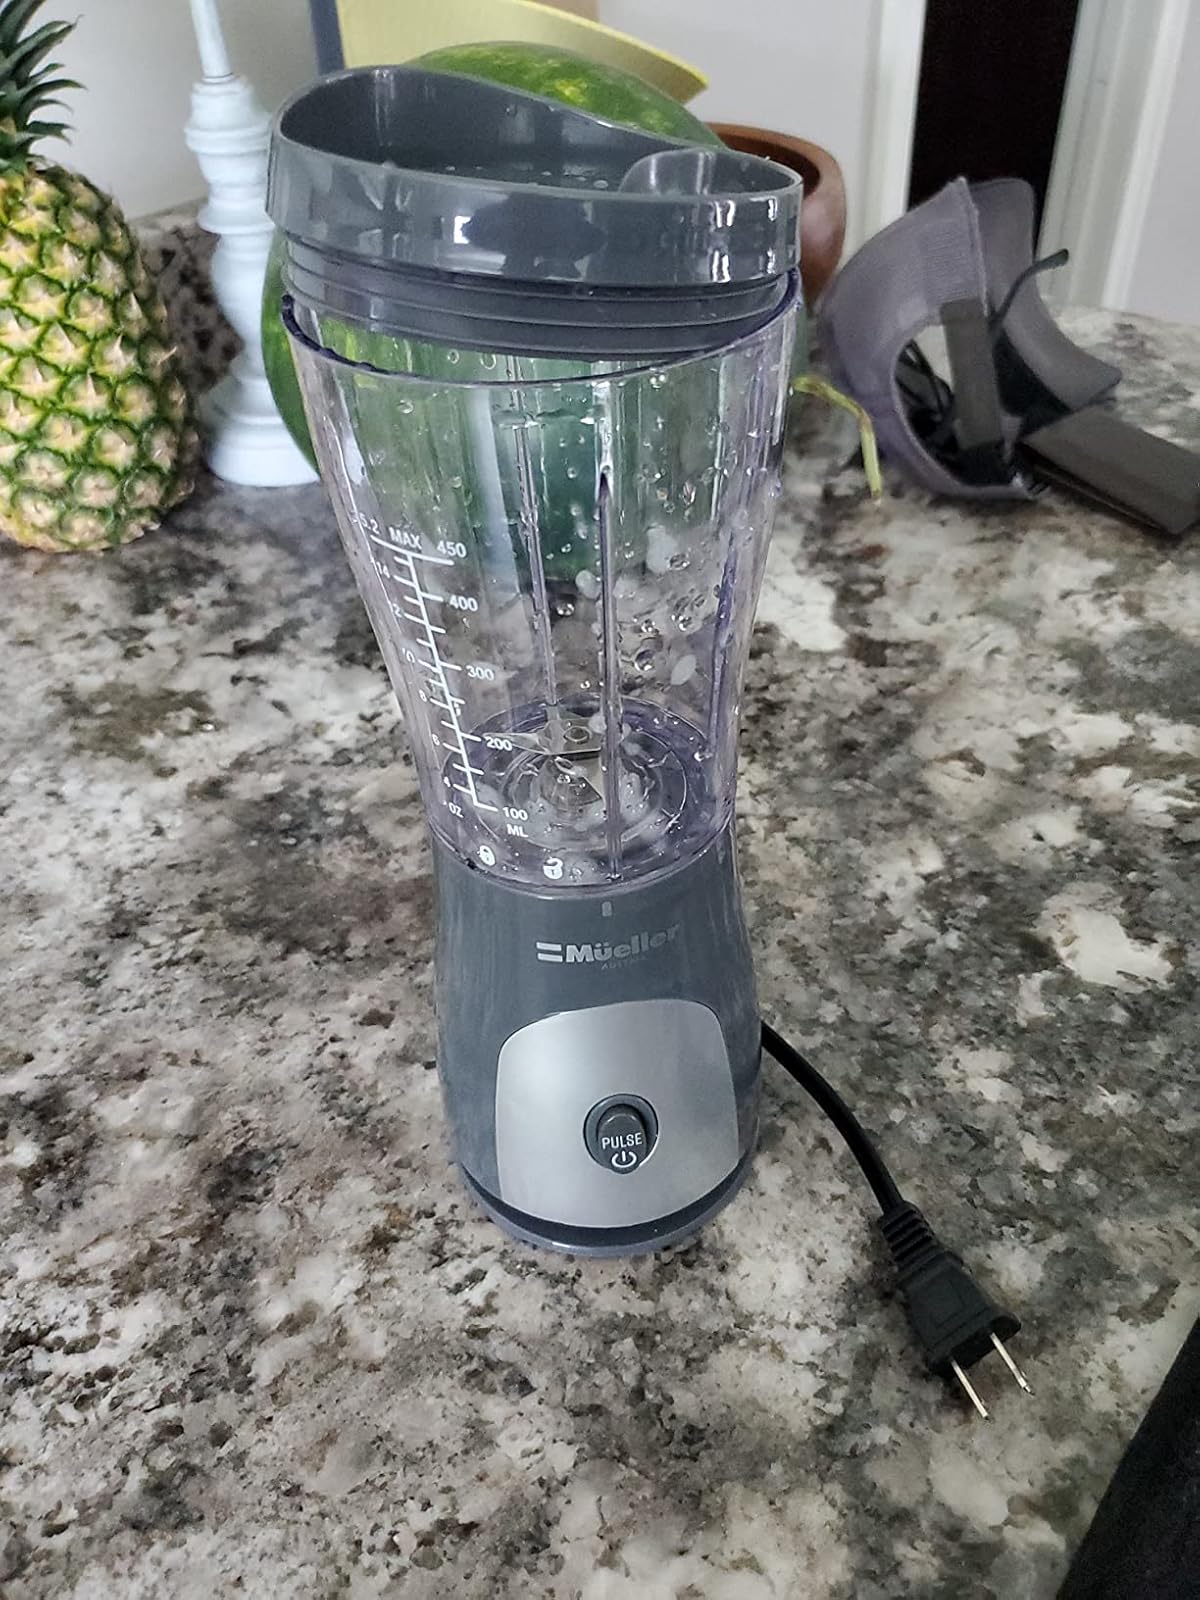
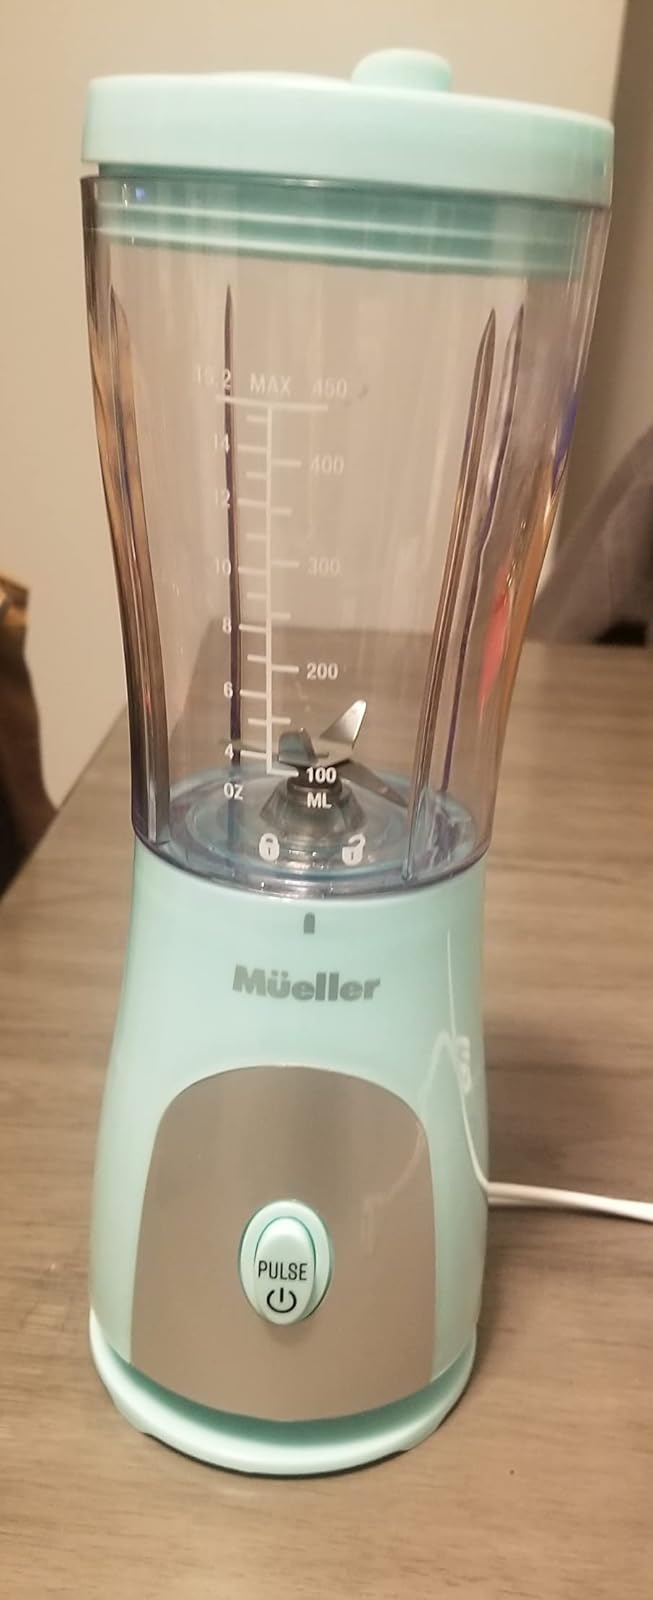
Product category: items_blender
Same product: no